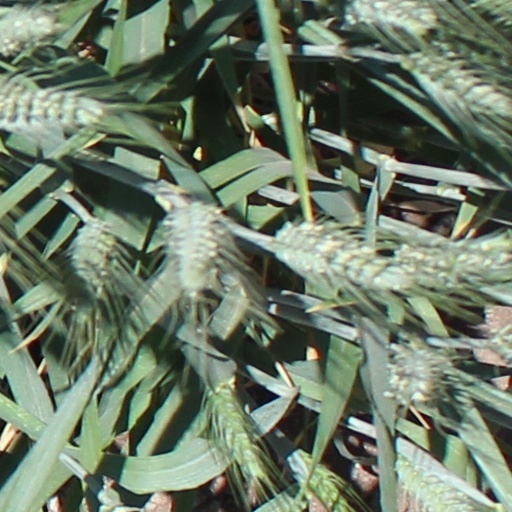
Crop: wheat